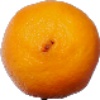
Label: lemon_meyer